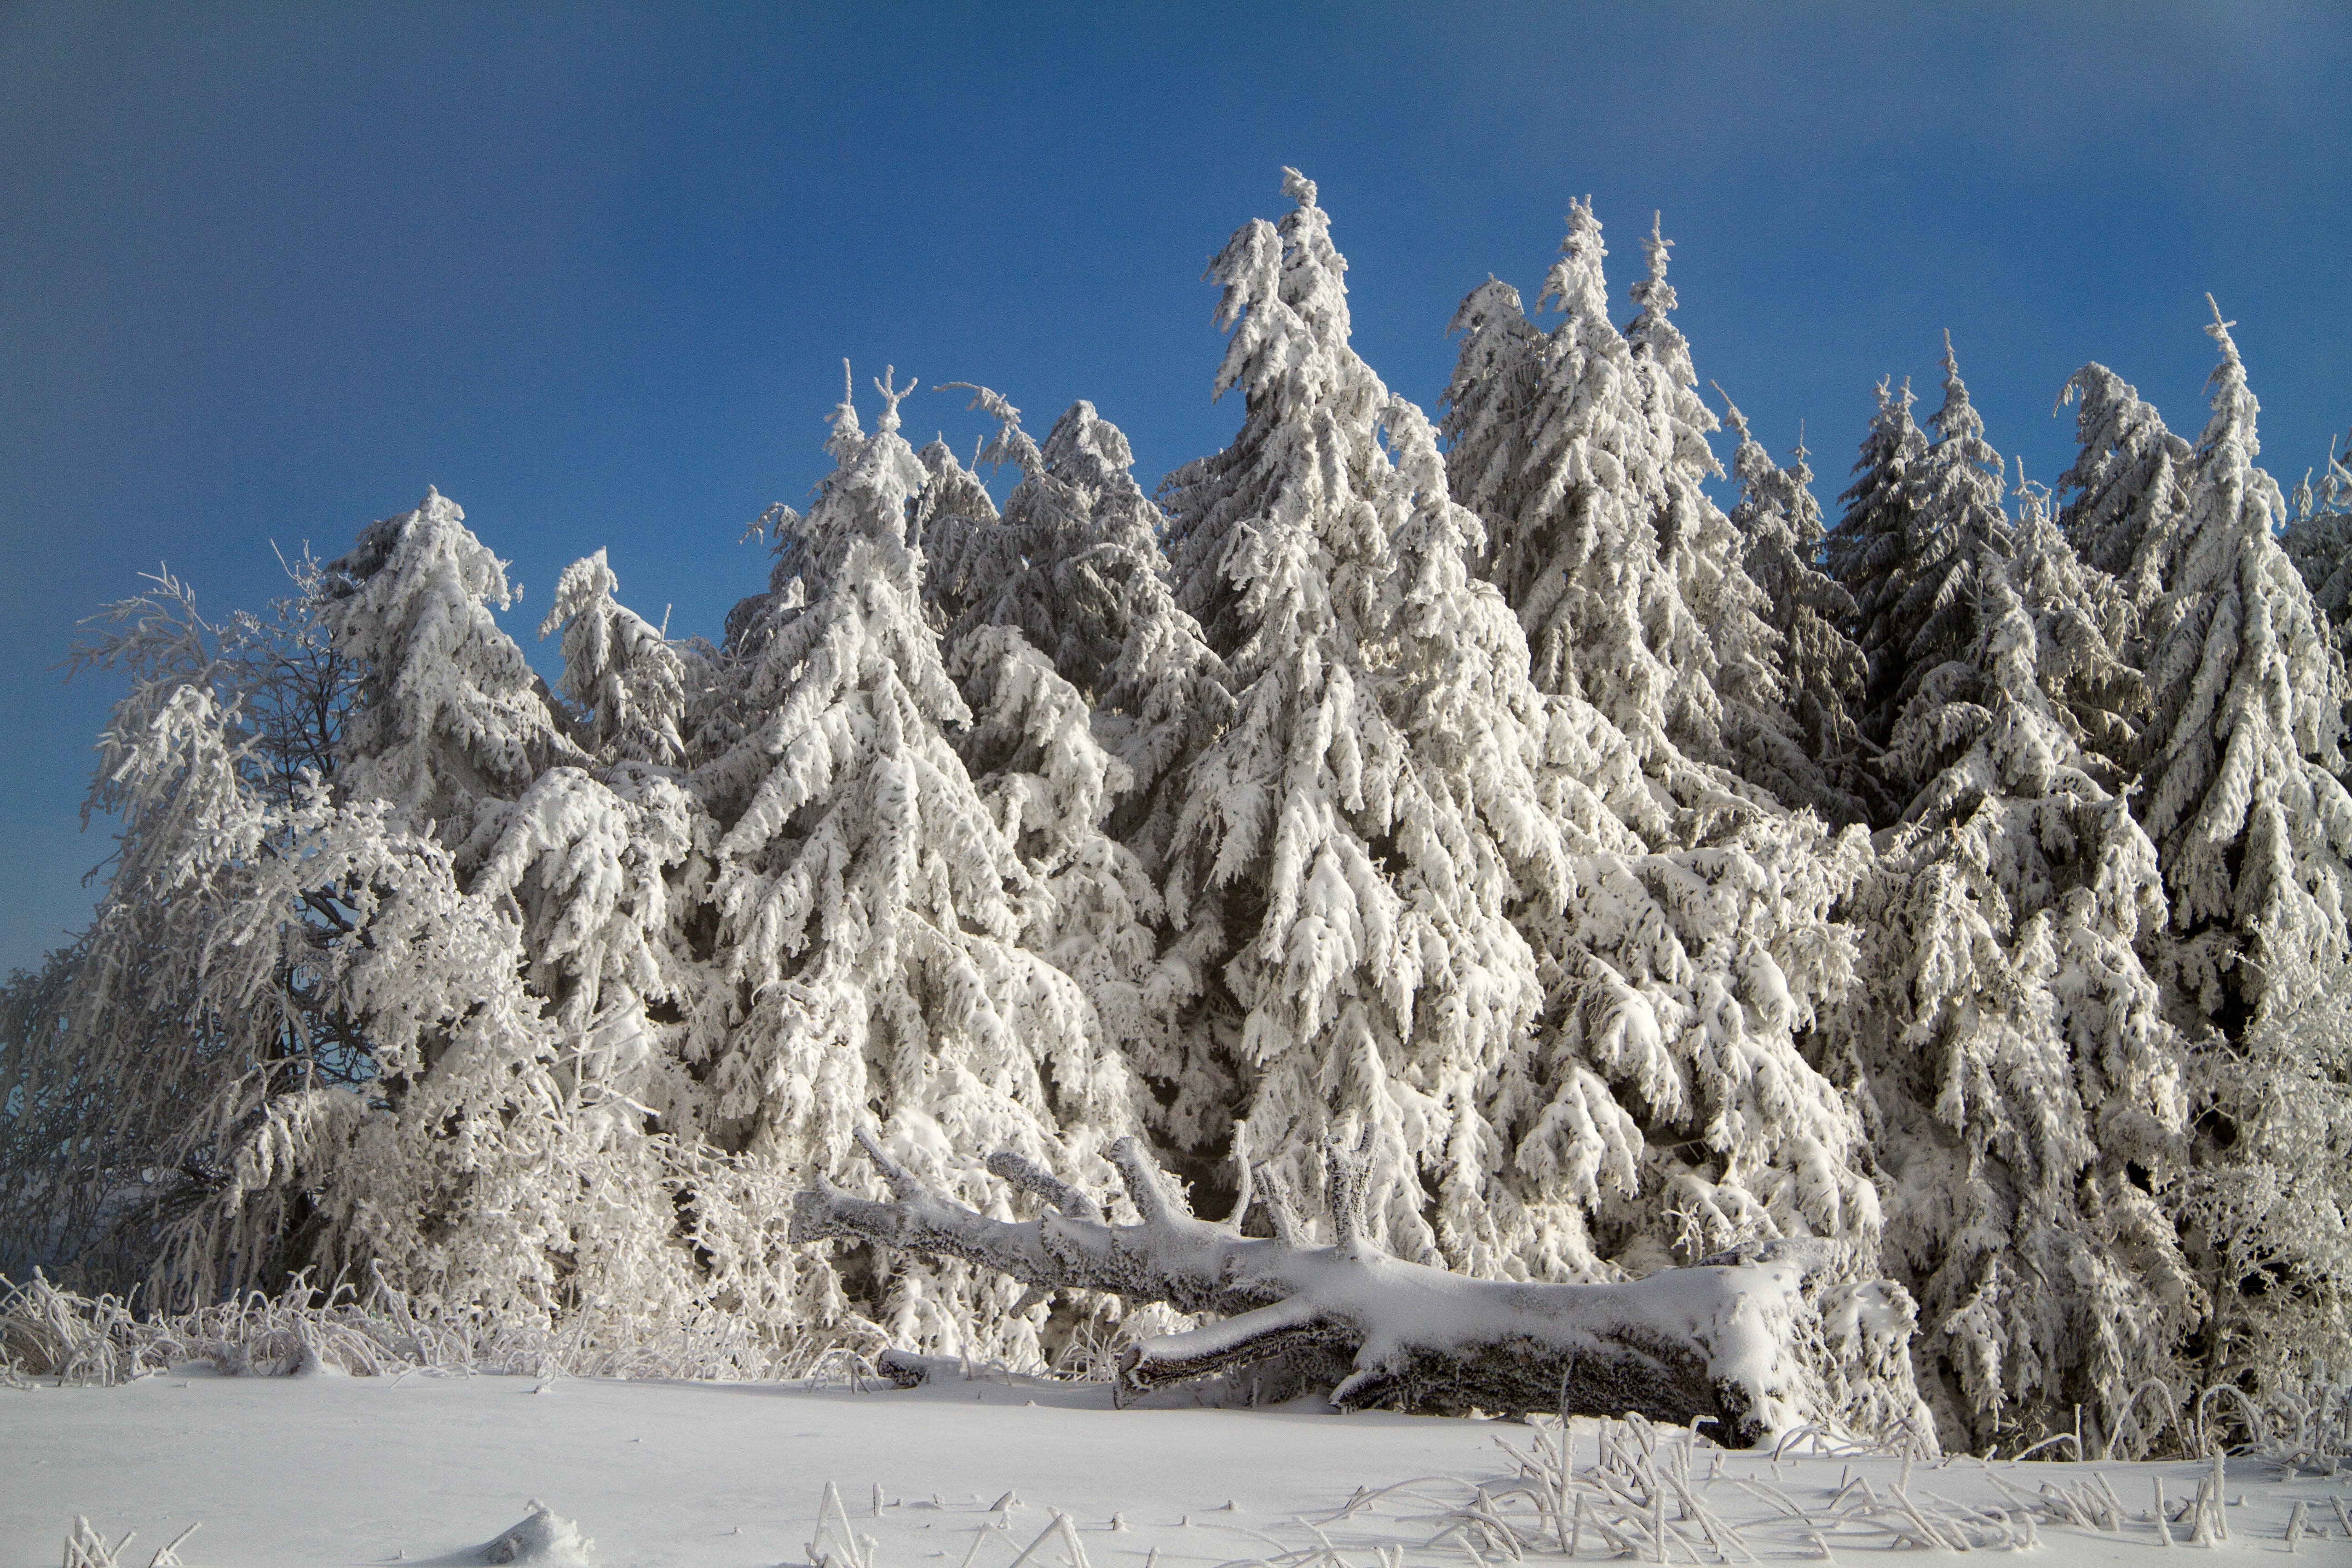
tree, wilderness, mountain, snow, winter, frost, mountain range, ice, weather, snowy, fir, season, ridge, spruce, alps, plateau, wintry, piste, larch, ecosystem, hochrhoen, mountainous landforms, geological phenomenon, wasserkuppe, rh n winter